Chữ Nôm

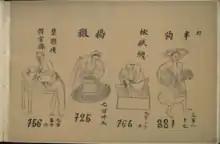
Usage of diacritical mark nháy (𖿱) can be seen here. The character with the mark ' 𖿱 ' changes the reading to xiết (Middle left). For with the mark ' 𖿱 ' changes the reading to chấm (Middle right).

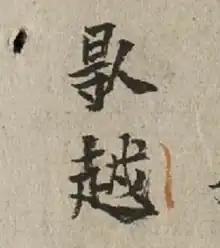
The Nôm character for "người", a term for people or humans (in general). The radical on the left suggests that the pronunciation of the character is linked to that of ngại. The radical on the right suggests that the meaning of the character is linked to people. (The character after is the word meaning "Vietnamese"). The two characters mean "Vietnamese people".

Other alternate reading diacritical marks include where a character is represented by a simplified variant with two points on either side of the character.